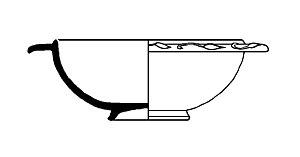
James Curle est un homme de loi et archéologue amateur écossais.
La céramique sigillée est une céramique fine destinée au service à table caractéristique de l'Antiquité romaine. Elle se caractérise par un vernis rouge grésé cuit en atmosphère oxydante, plus ou moins clair et par des décors en relief, moulés, imprimés ou rapportés. Certaines pièces portent des estampilles d’où elle tire son nom, sigillée venant de sigillum, le sceau. Ce type de poterie rencontra un très grand succès dans le monde méditerranéen à partir du règne d'Auguste.